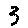
Label: 3